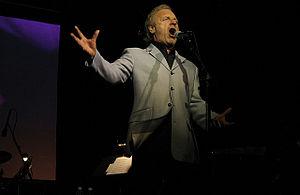
Les Misérables est une comédie musicale adaptée du roman éponyme de Victor Hugo par Claude-Michel Schönberg et Alain Boublil et Jean-Marc Natel, et Herbert Kretzmer.